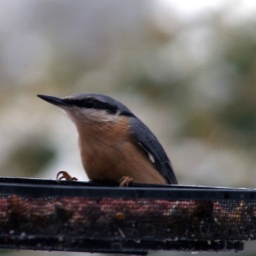
Photographed in Bodfari Denbighshire, thro my office window Dont tell the boss!